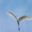
Label: bird